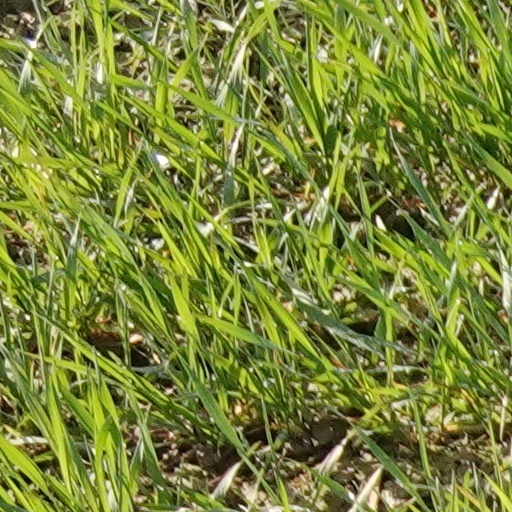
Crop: wheat